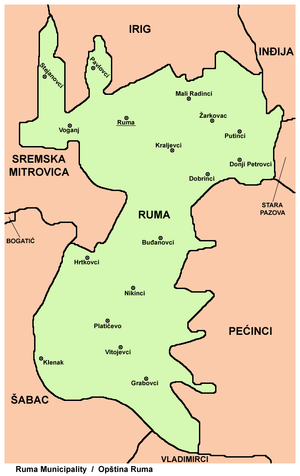
Buđanovci est une localité de Serbie située dans la province autonome de Voïvodine. Elle fait partie de la municipalité de Ruma dans le district de Syrmie. Au recensement de 2011, elle comptait 1 496 habitants.
Voganj est une localité de Serbie située dans la province autonome de Voïvodine. Elle fait partie de la municipalité de Ruma dans le district de Syrmie. Au recensement de 2011, elle comptait 1 506 habitants.
Donji Petrovci est un village de Serbie situé dans la province autonome de Voïvodine. Il fait partie de la municipalité de Ruma dans le district de Syrmie. Au recensement de 2011, il comptait 924 habitants.
Hrtkovci est une localité de Serbie située dans la province autonome de Voïvodine. Elle fait partie de la municipalité de Ruma dans le district de Syrmie. Au recensement de 2011, elle comptait 3 036 habitants.
Stejanovci est un village de Serbie situé dans la province autonome de Voïvodine. Il fait partie de la municipalité de Ruma dans le district de Syrmie. Au recensement de 2011, il comptait 918 habitants.
Kraljevci est un village de Serbie situé dans la province autonome de Voïvodine. Il fait partie de la municipalité de Ruma dans le district de Syrmie. En 2002, il comptait 1 056 habitants.
Klenak est une localité de Serbie située dans la province autonome de Voïvodine. Elle fait partie de la municipalité de Ruma dans le district de Syrmie. Au recensement de 2011, elle comptait 2 946 habitants.
Mali Radinci est un village de Serbie situé dans la province autonome de Voïvodine. Il fait partie de la municipalité de Ruma dans le district de Syrmie. Au recensement de 2011, il comptait 541 habitants.
Pavlovci est un village de Serbie situé dans la province autonome de Voïvodine. Il fait partie de la municipalité de Ruma dans le district de Syrmie. Au recensement de 2011, il comptait 393 habitants.
Dobrinci est un village de Serbie situé dans la province autonome de Voïvodine. Il fait partie de la municipalité de Ruma dans le district de Syrmie. Au recensement de 2011, il comptait 1 549 habitants.
Grabovci est une localité de Serbie située dans la province autonome de Voïvodine. Elle fait partie de la municipalité de Ruma dans le district de Syrmie. Au recensement de 2011, elle comptait 1 189 habitants.
Vitojevci est un village de Serbie situé dans la province autonome de Voïvodine. Il fait partie de la municipalité de Ruma dans le district de Syrmie. Au recensement de 2011, il comptait 808 habitants.
Platičevo est une localité de Serbie située dans la province autonome de Voïvodine. Elle fait partie de la municipalité de Ruma dans le district de Syrmie. Au recensement de 2011, elle comptait 2 444 habitants.
Putinci est une localité de Serbie située dans la province autonome de Voïvodine. Elle fait partie de la municipalité de Ruma dans le district de Syrmie. Au recensement de 2011, elle comptait 2 745 habitants.
Žarkovac est un village de Serbie situé dans la province autonome de Voïvodine. Il fait partie de la municipalité de Ruma dans le district de Syrmie. En 2002, il comptait 904 habitants.
Nikinci est une localité de Serbie située dans la province autonome de Voïvodine. Elle fait partie de la municipalité de Ruma dans le district de Syrmie. Au recensement de 2011, elle comptait 1 808 habitants.